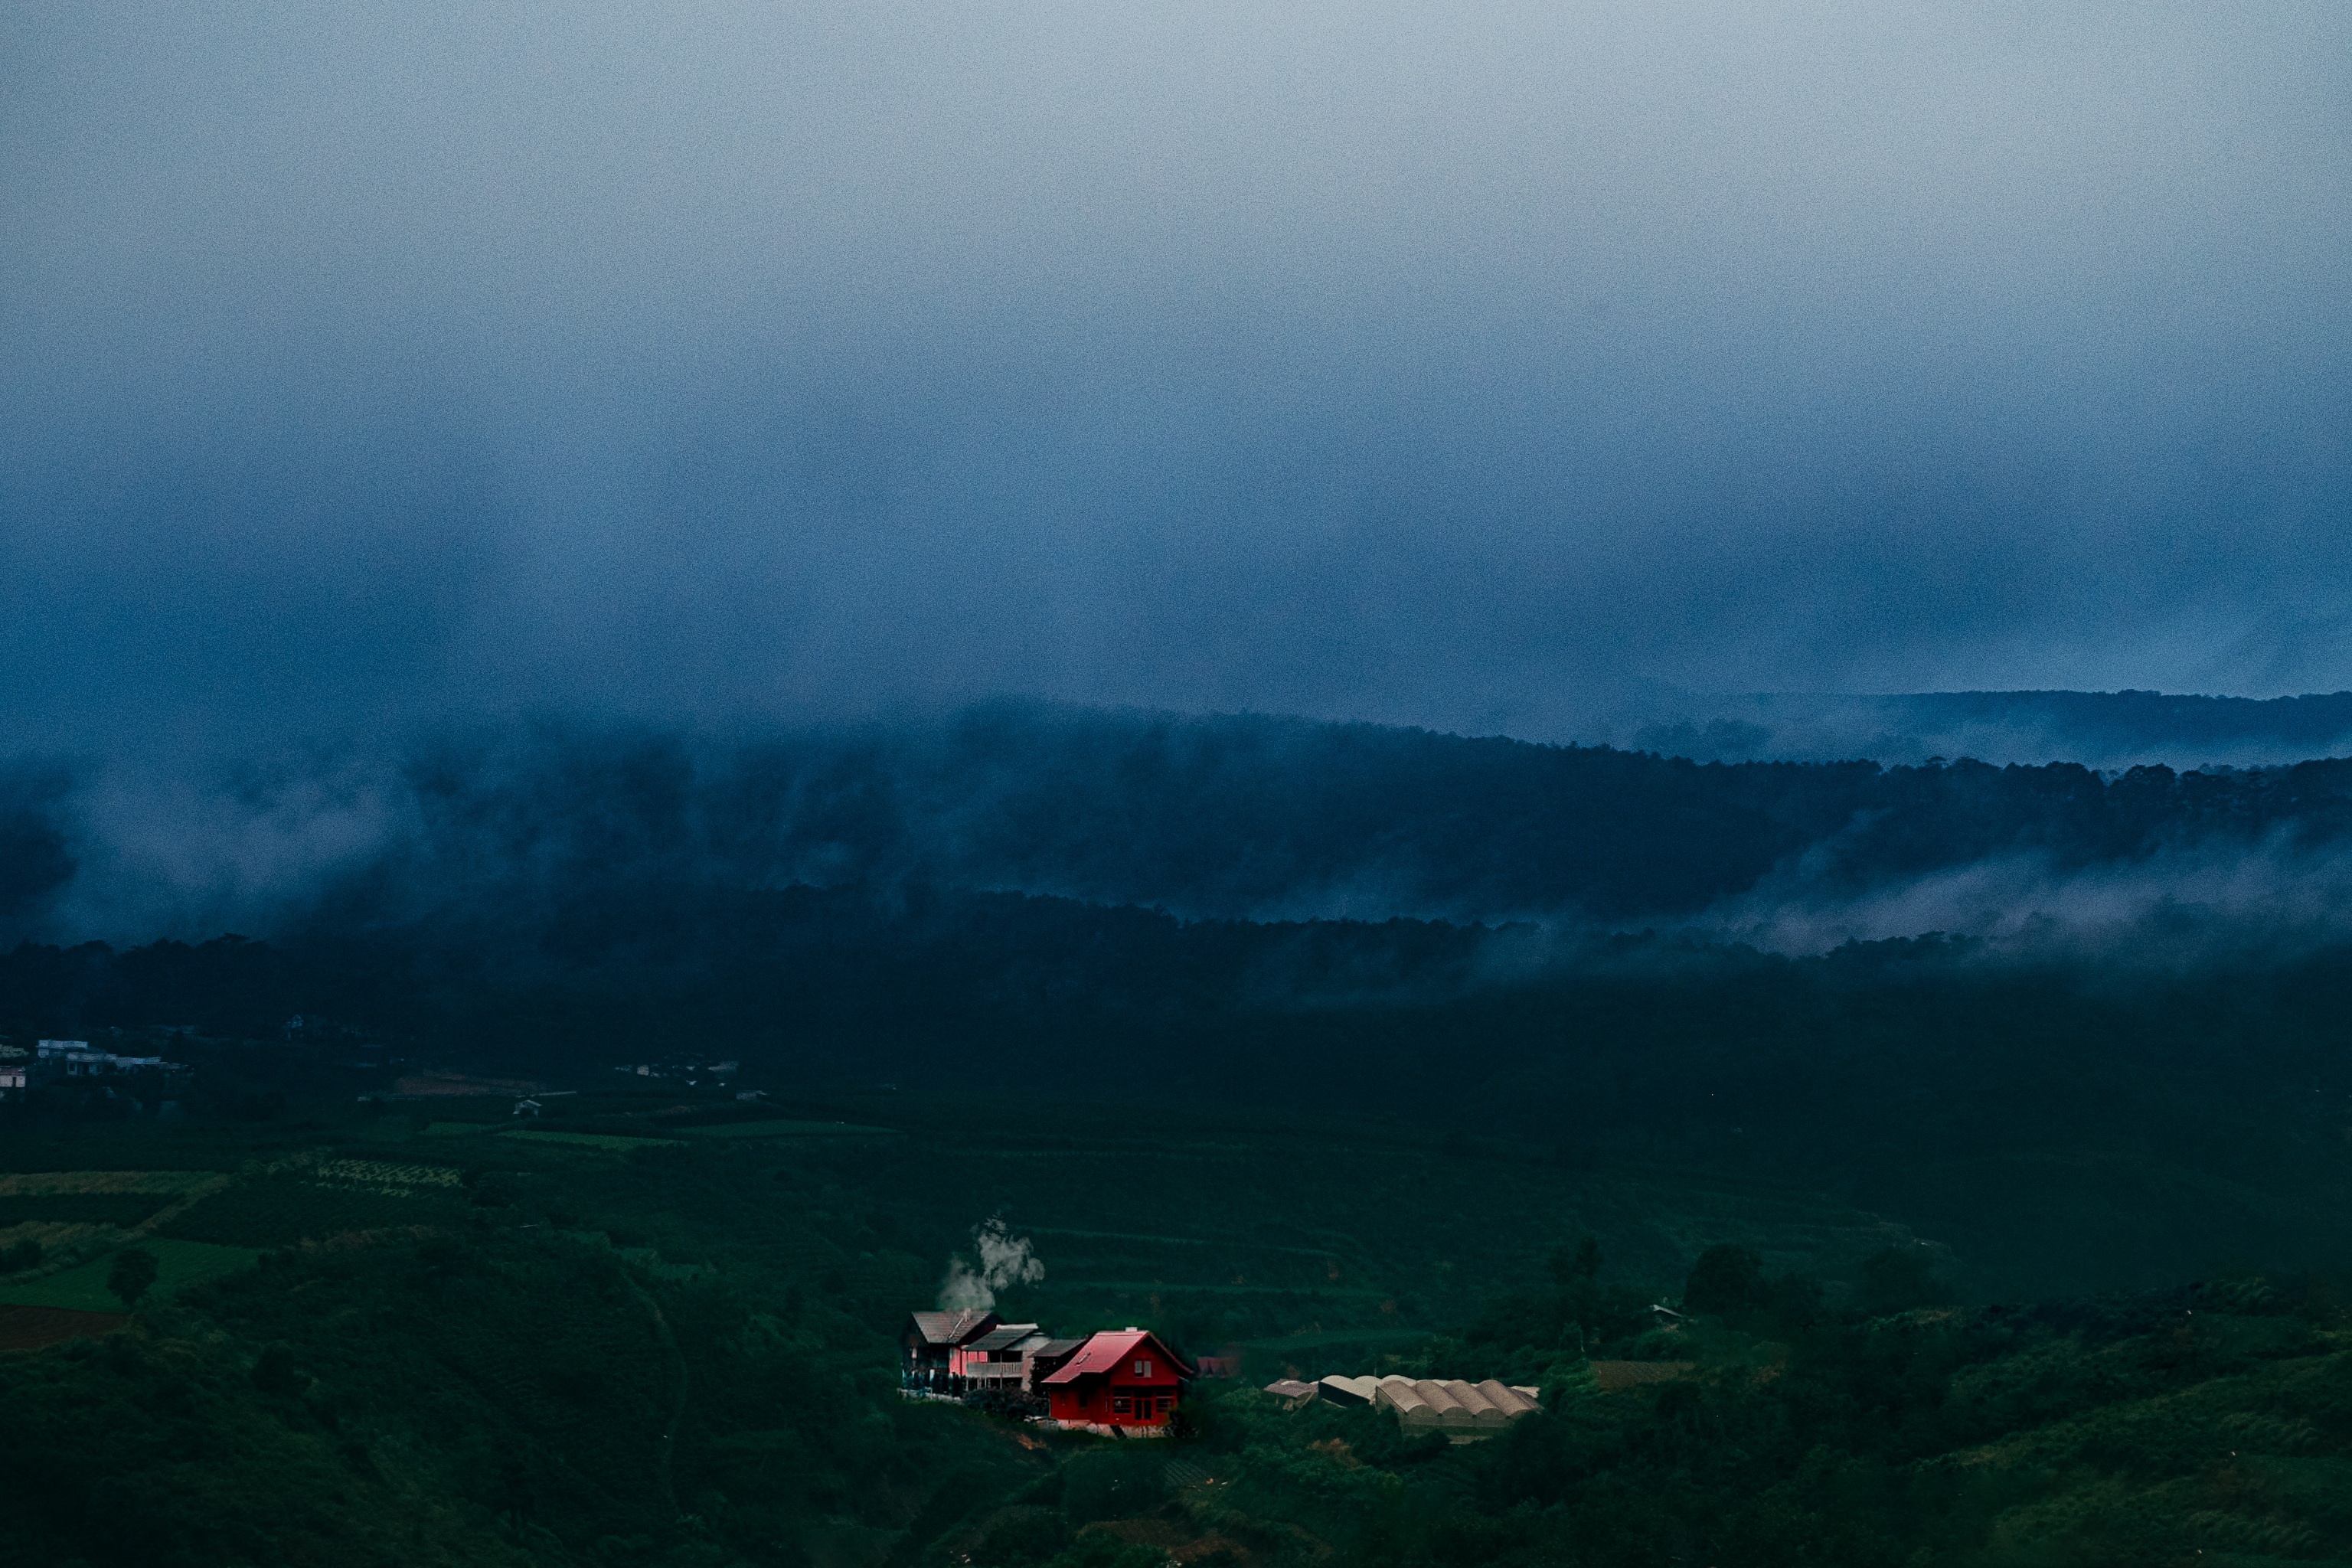
sea, mountain, cloud, sky, fog, mist, morning, hill, wave, dawn, atmosphere, dusk, weather, darkness, screenshot, atmospheric phenomenon, atmosphere of earth, geological phenomenon